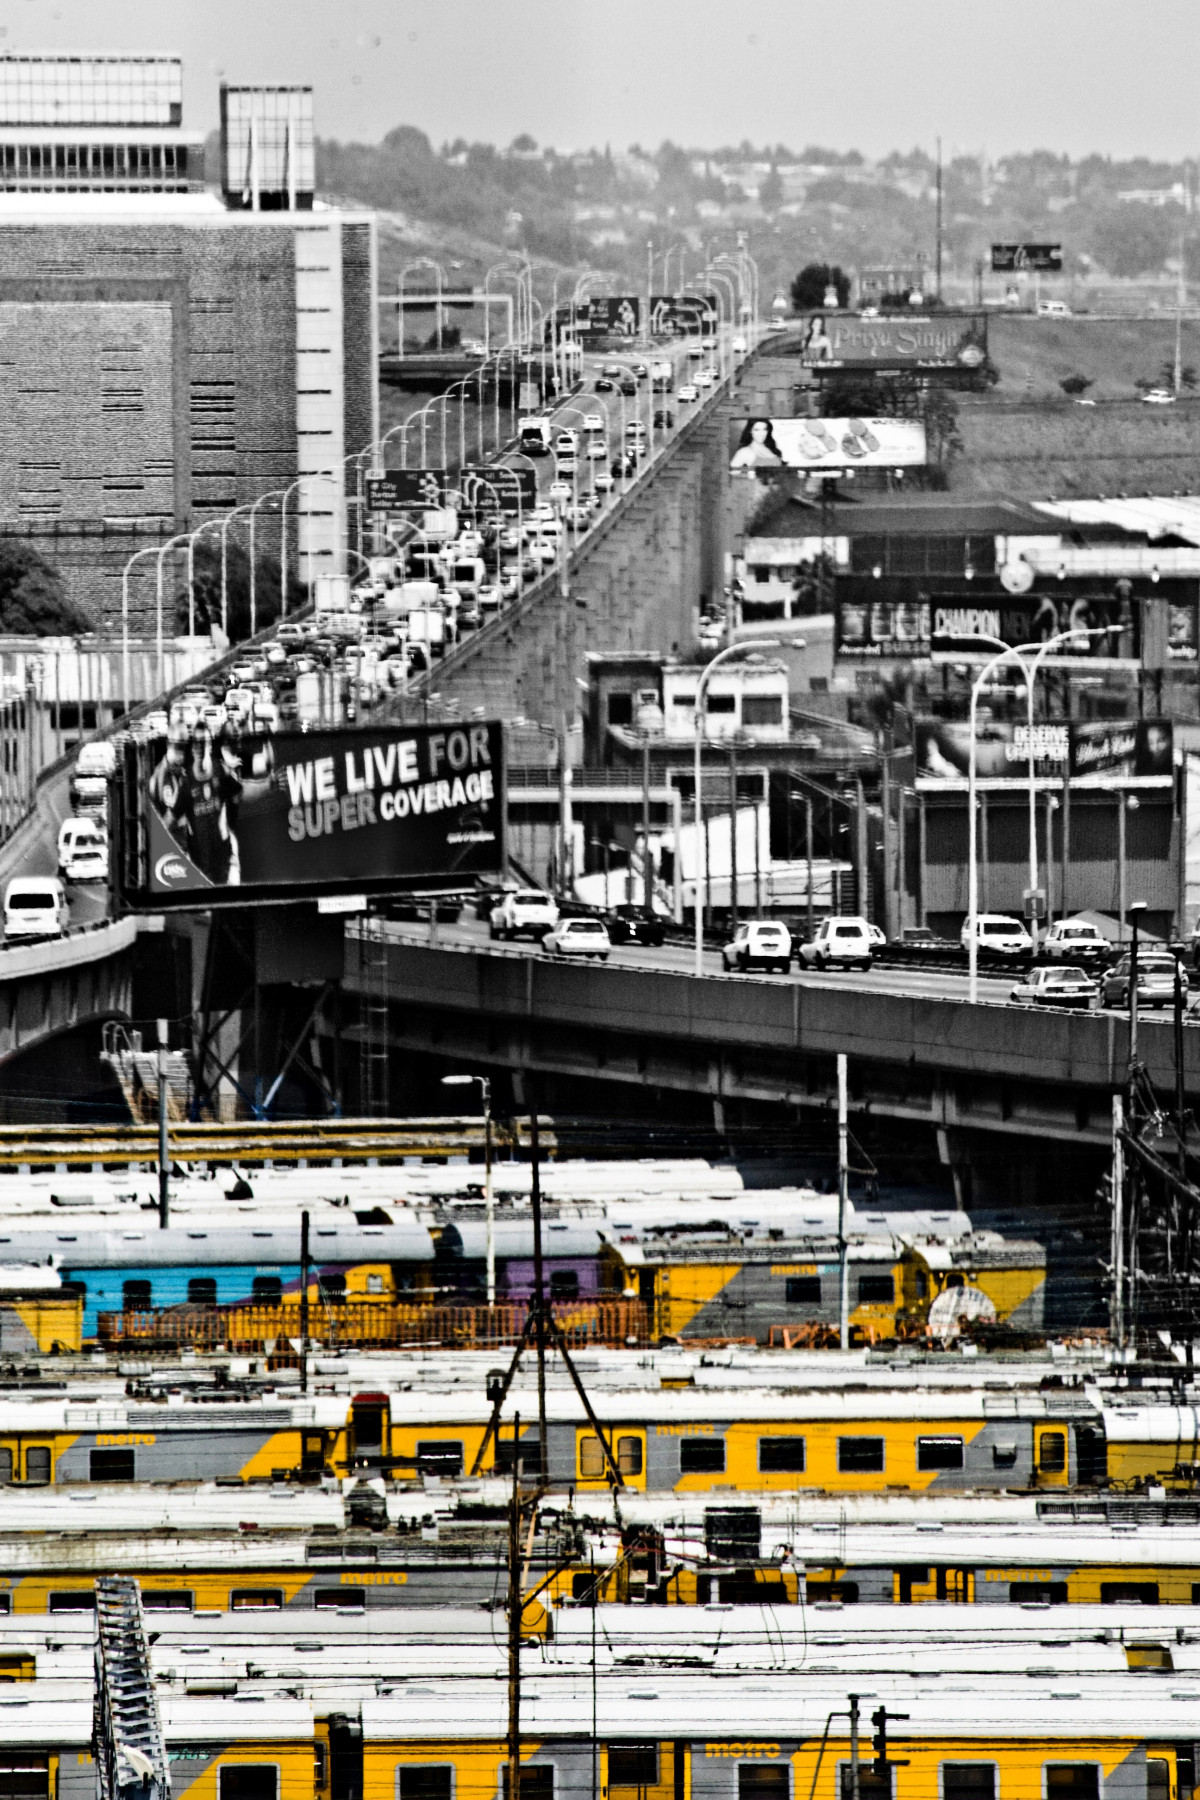
Tags: cityscape, suburb, vehicle, stadium, public transport, metropolis, urban area, residential area